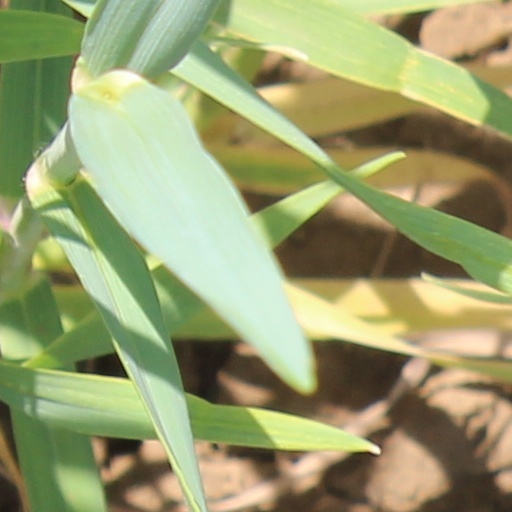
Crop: wheat